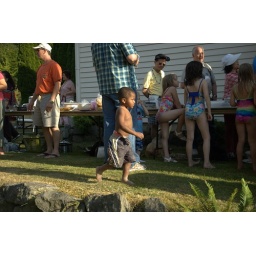
Miles, all dirty from playing in the rocks, runs to get in on the water fight action.